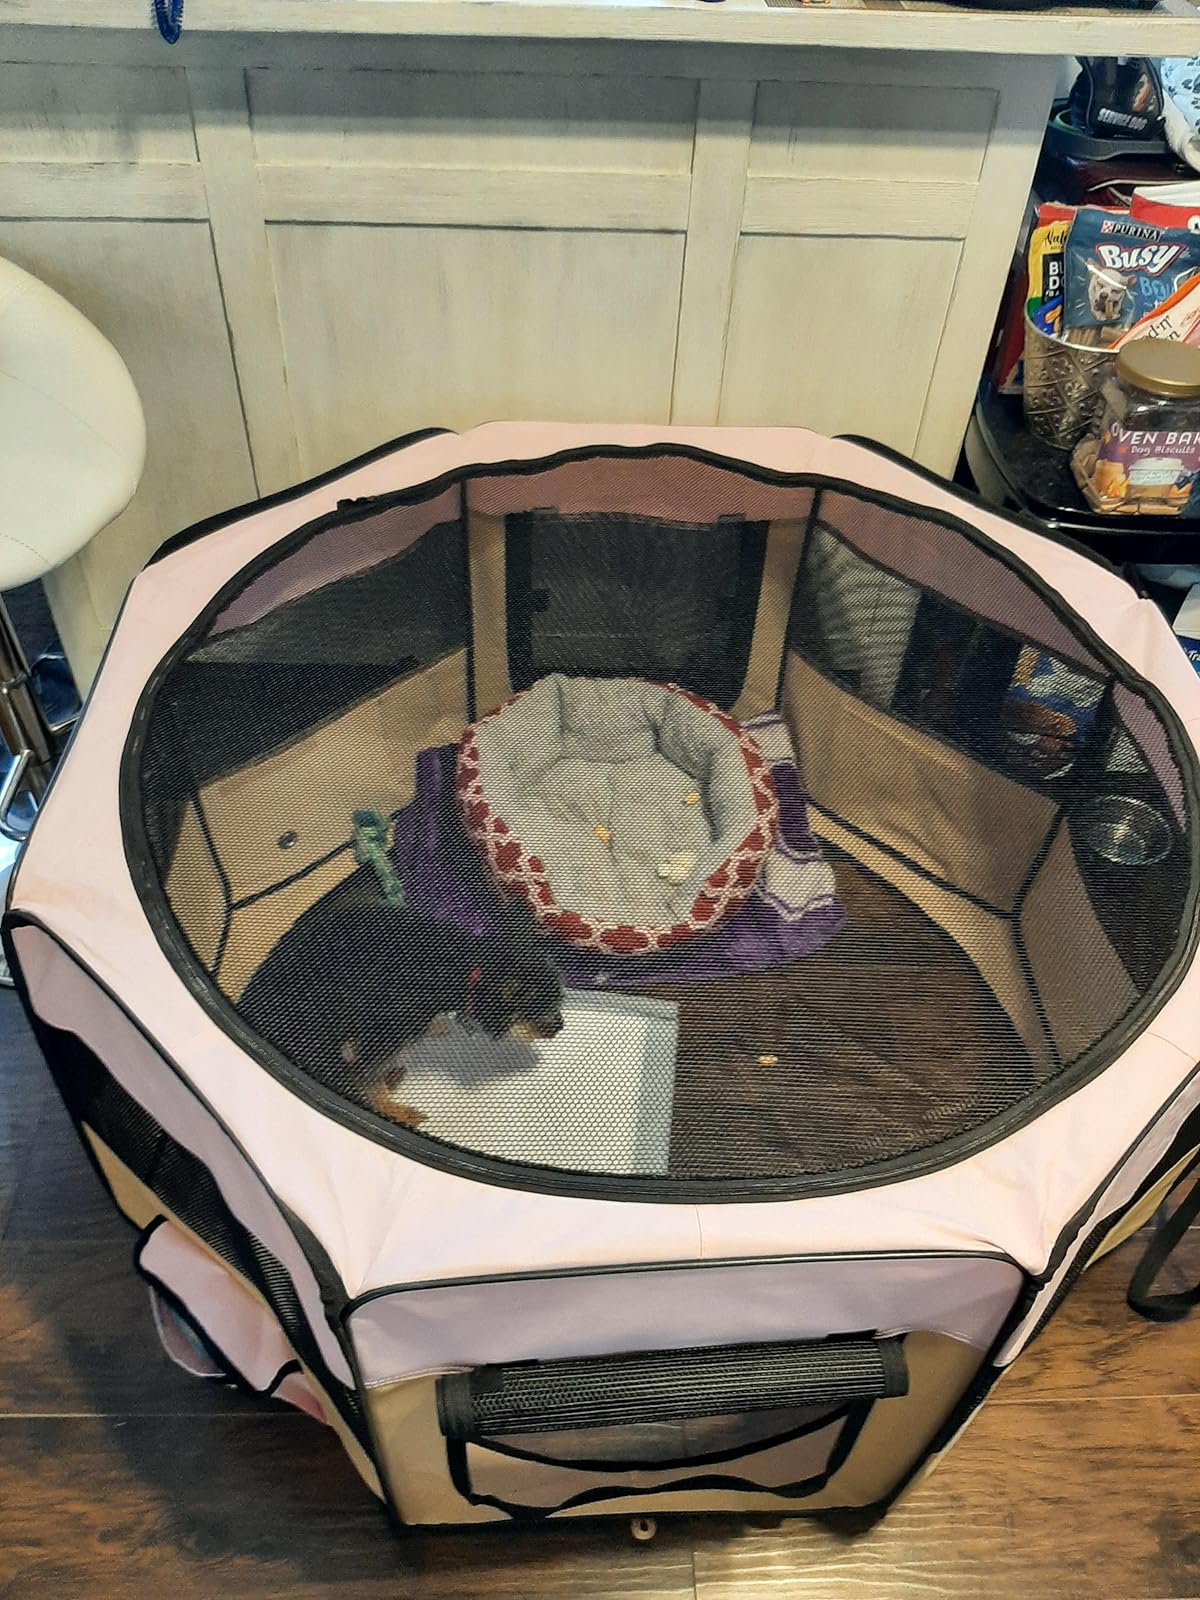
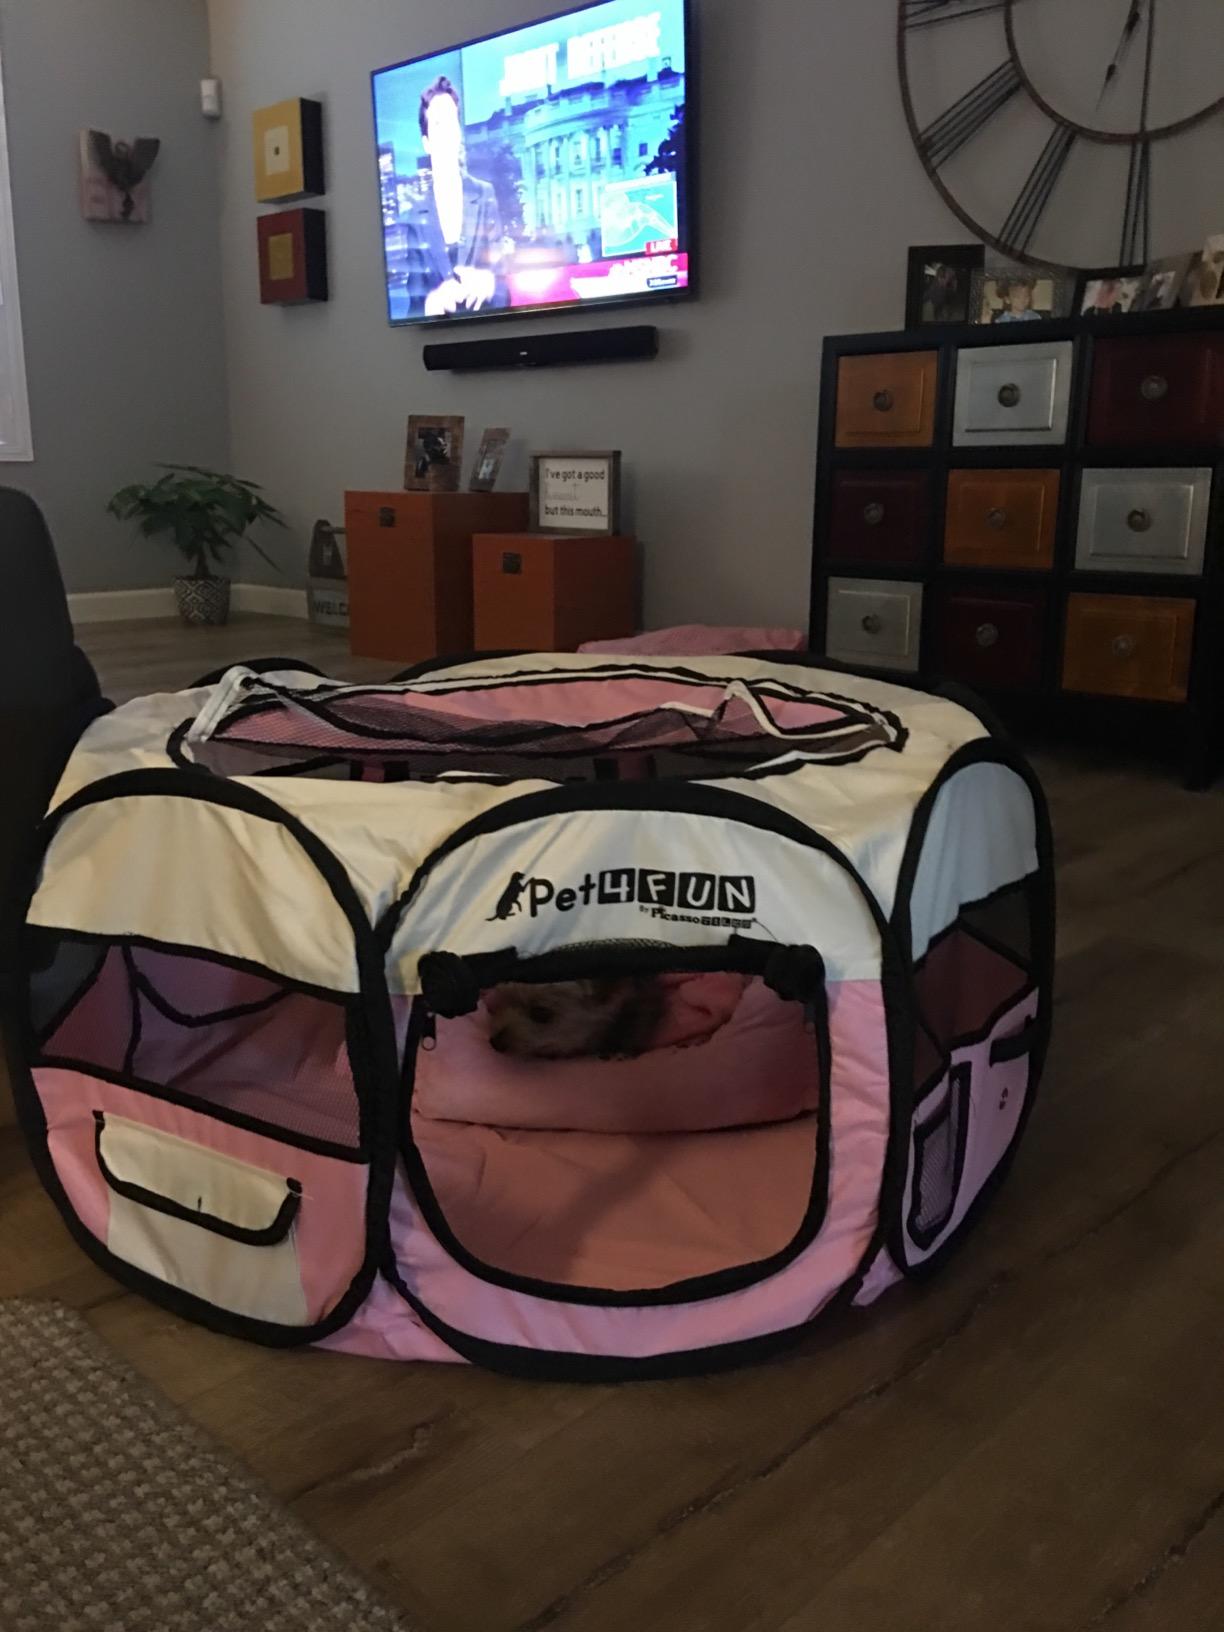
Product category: items_kennel
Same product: no